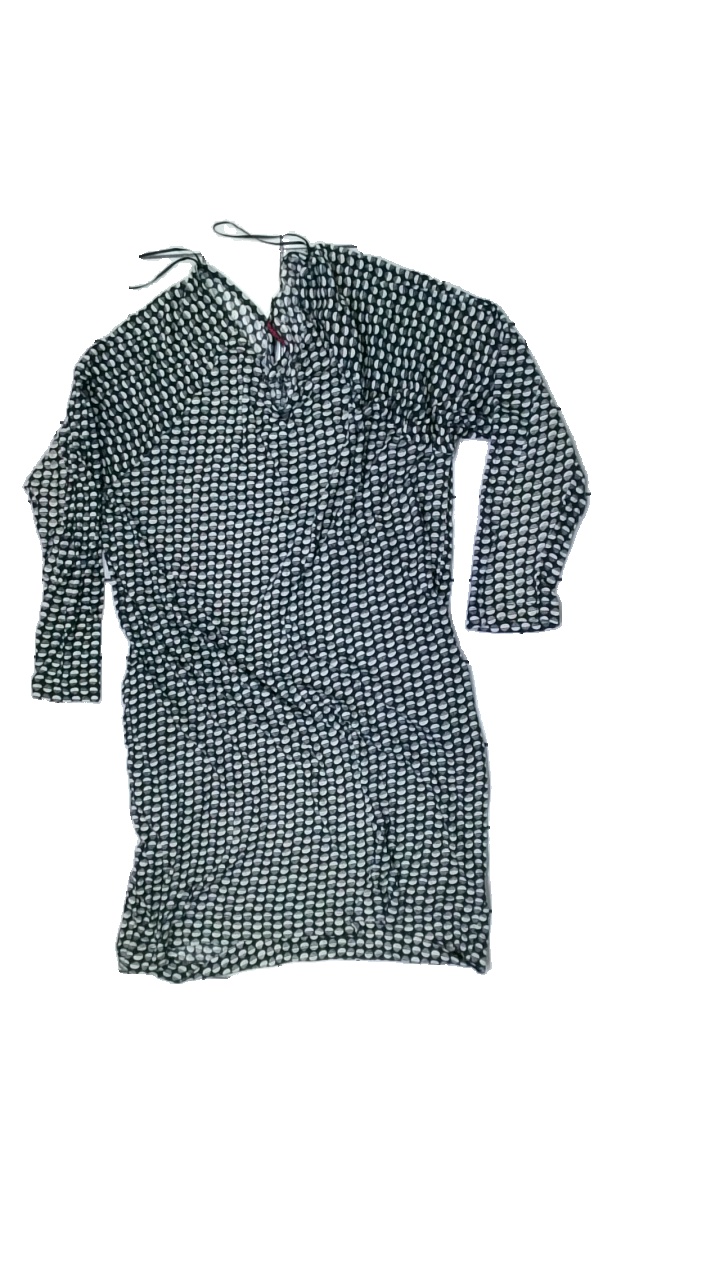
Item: Tunic (Ladies)
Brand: Indiska
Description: Patterned tunic
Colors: Black, Beige, White, Multicolor
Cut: Regular
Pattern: Other
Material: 52% cotton, 48% viscose
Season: All
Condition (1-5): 1
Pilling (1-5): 4
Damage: Crooked
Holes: Major
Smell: Minor
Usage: Export
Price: <50